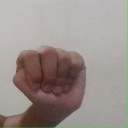
अक्षर: ठ